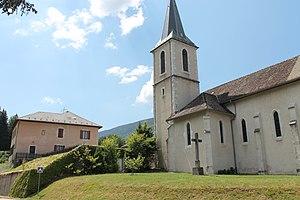
Église Saint-Eustache de Saint-Eustache.
Saint-Eustache est une commune française située dans le département de la Haute-Savoie, en région Auvergne-Rhône-Alpes.